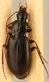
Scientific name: Calathus advena
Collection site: Rocky Mountains NEON (RMNP), plot RMNP_014